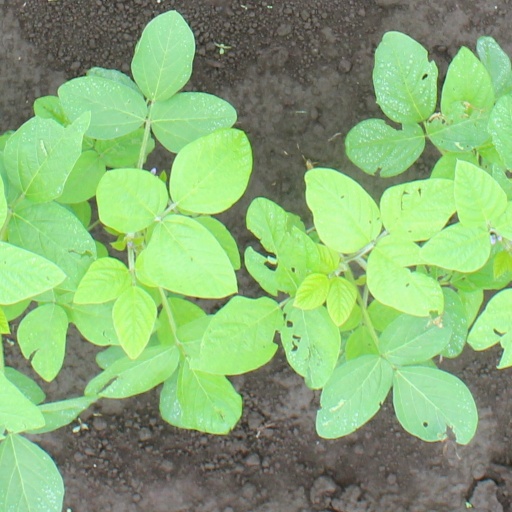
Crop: soybean